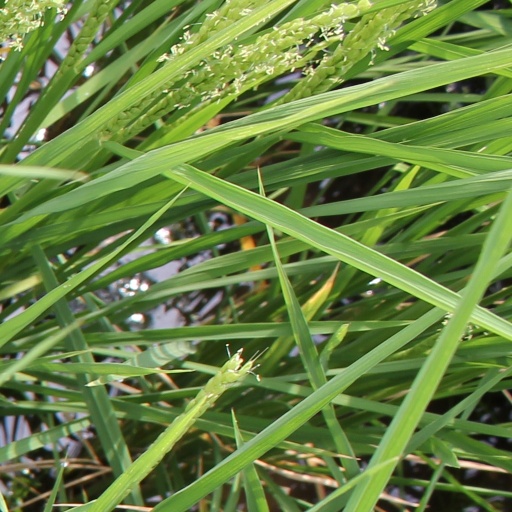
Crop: rice